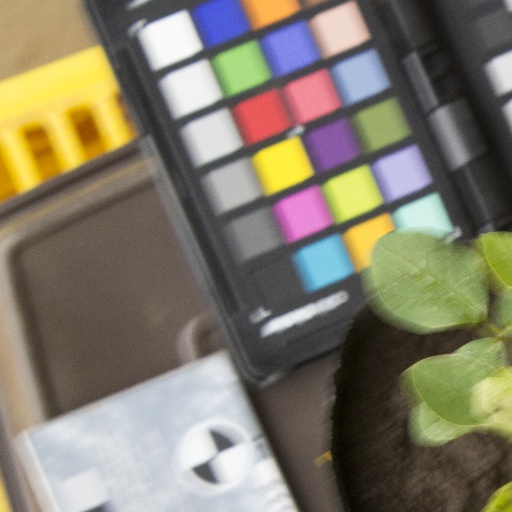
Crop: soybean